Asamushi Onsen

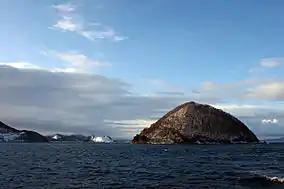
Yunoshima from Asamushi Onsen

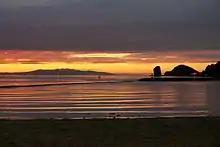
Aomori Bay Asamushi Onsen

Attractions include the Asamushi Aquarium and the Wonderland Asamushi amusement park.